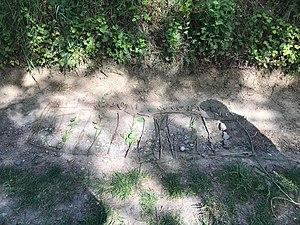
Abaque des aires réalisé
La pédagogie du dehors est une méthode d'enseignement à l'extérieur.